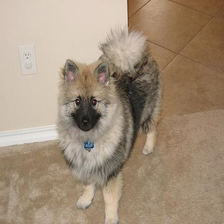
Species: dog
Breed: keeshond